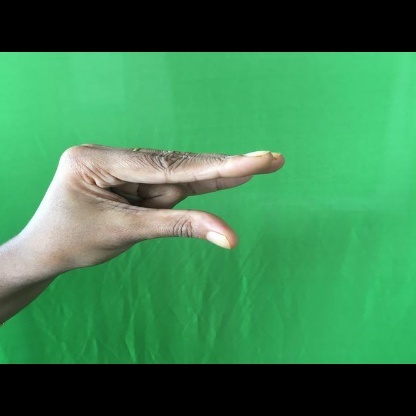
Mudra: Kangulam